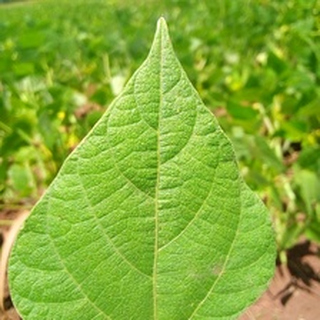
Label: healthy_bean